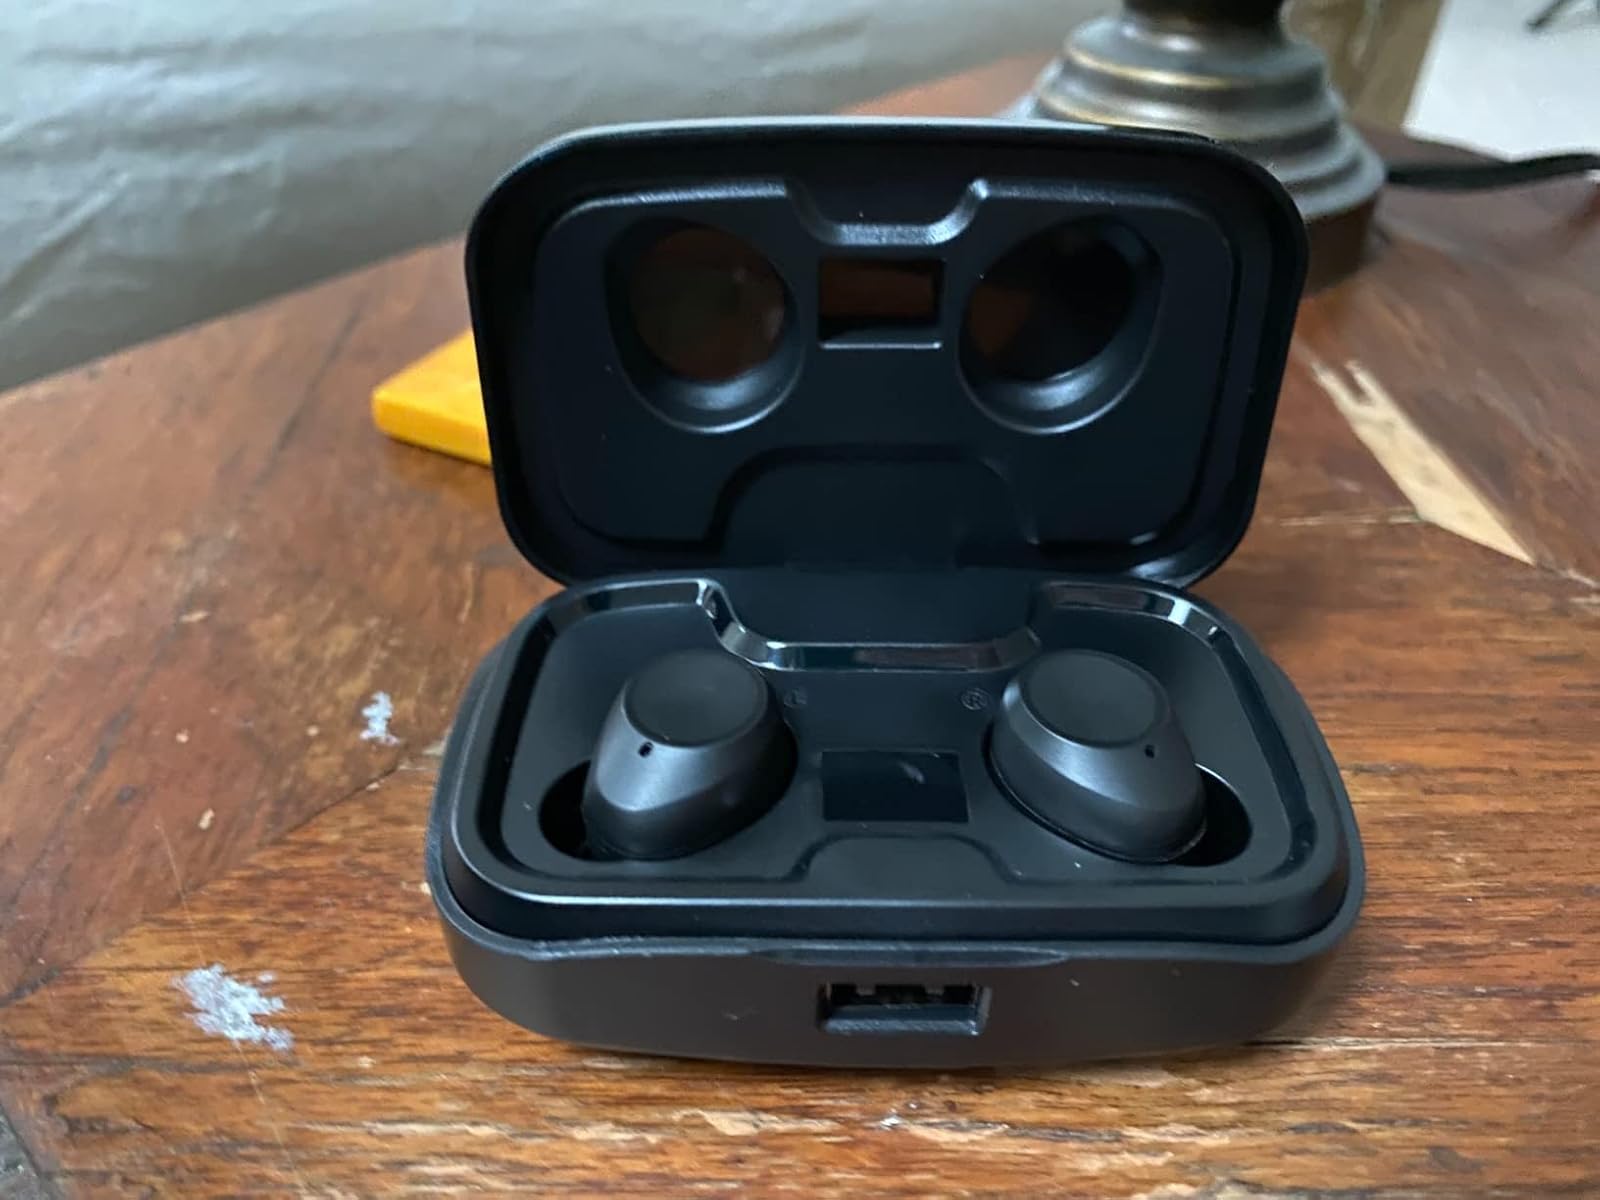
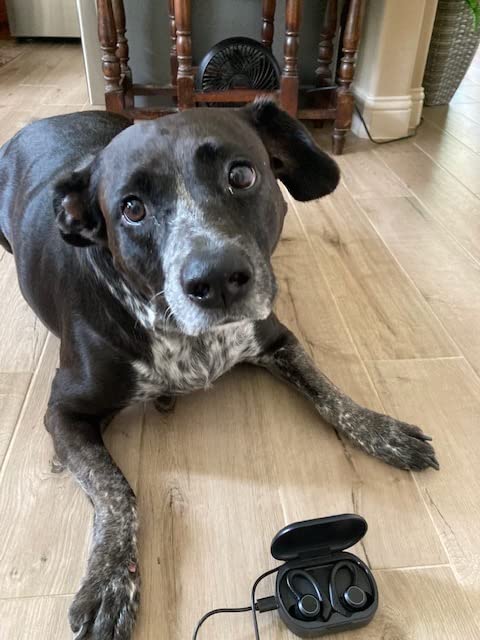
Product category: earbuds
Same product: no